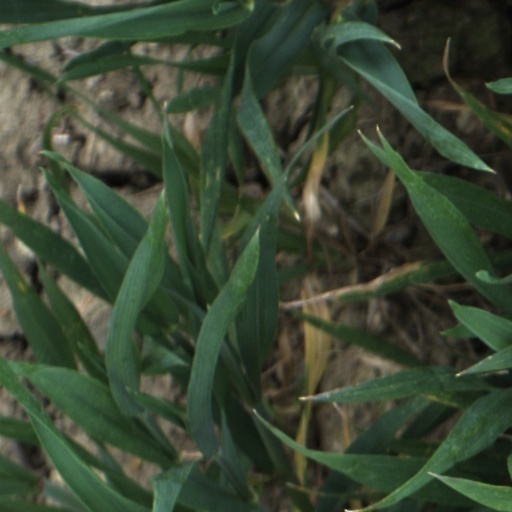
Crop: wheat